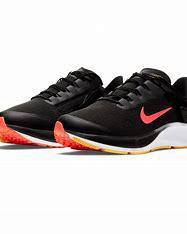
Brand: Nike
Model: Air Zoom Pegasus 37 Flyease